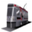
Label: streetcar